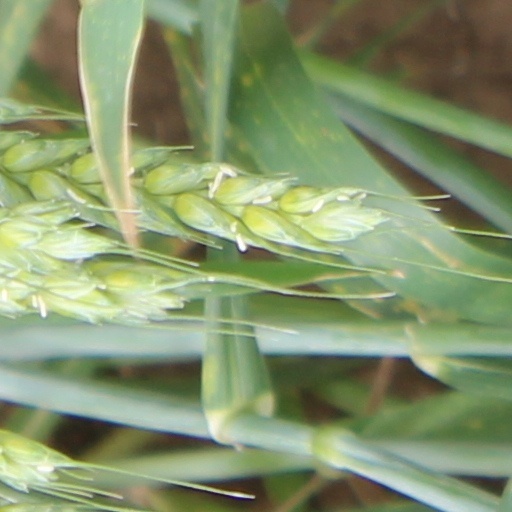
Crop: wheat